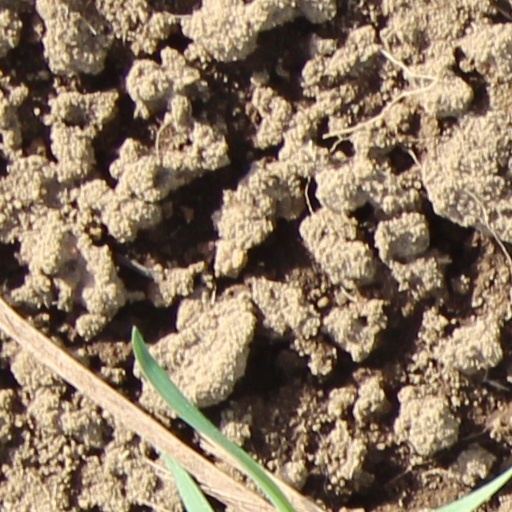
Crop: wheat